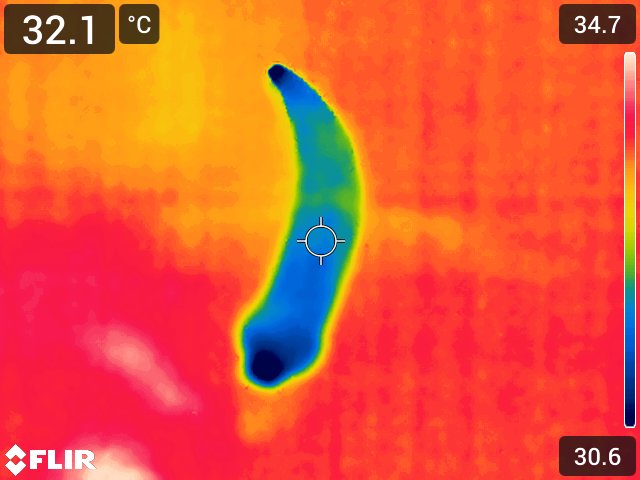
Maturity: adequate_matured